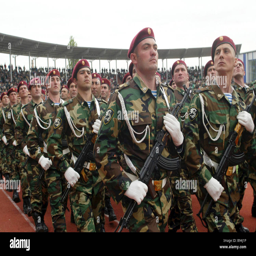
a 62nd anniversary military parade the capital